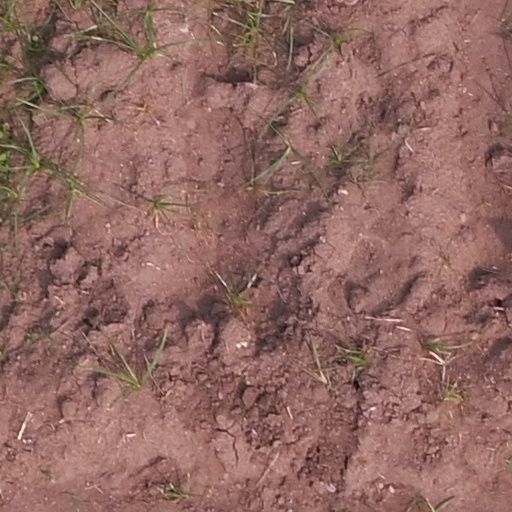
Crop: maize; corn